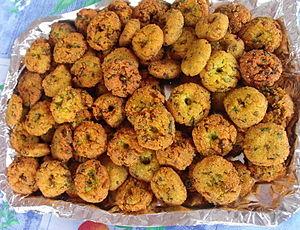
Bonbons piments île de la réunion
Le bonbon piment est un petit beignet salé et épicé de l'île de La Réunion et aussi présent à l'île Maurice, et plus connu sous le nom de « gâteau piment ». Il y aurait été importé par les Zarabes, les membres de la communauté indo-pakistanaise, au XIXᵉ siècle. On peut d'ailleurs lui trouver des ressemblances avec le falafel qui serait, lui aussi, originaire du sous-continent indien.
Le piment oiseau ou piment martin est un petit piment rouge ou vert, qui est une variété principalement antillaise de Capsicum frutescens. Il fait partie de la famille des Solanacées qui compte quelque 2 500 espèces. Dans l'échelle de Scoville simplifiée, qui mesure de la force des piments, il est classé à un degré 8, légèrement plus fort que le piment de Cayenne. Autrefois, avant que les traitements chimiques soient utilisés, ces piments se trouvaient en abondance dans les champs de canne. Les oiseaux mangeaient les piments et en rejetaient les graines dans leurs fientes. C’est probablement de cette forme de dissémination que son nom proviendrait. Le nom « martin » serait issu de celui du martin triste, oiseau de la famille des Sturnidae.